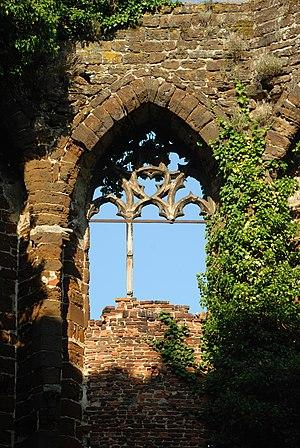
L'église Saint-Jean est une église gothique en ruines située sur le territoire de la ville belge de Diest, dans la province du Brabant flamand.